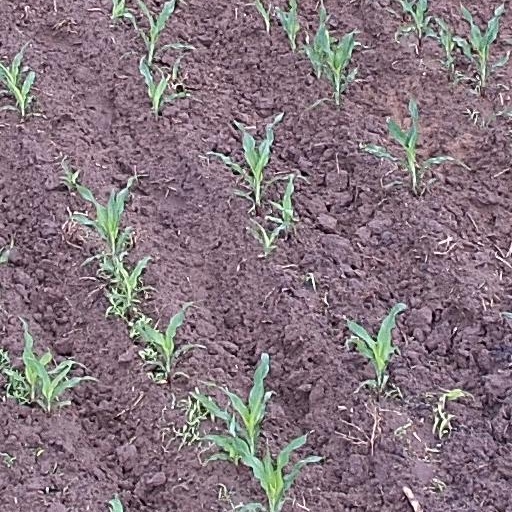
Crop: maize; corn